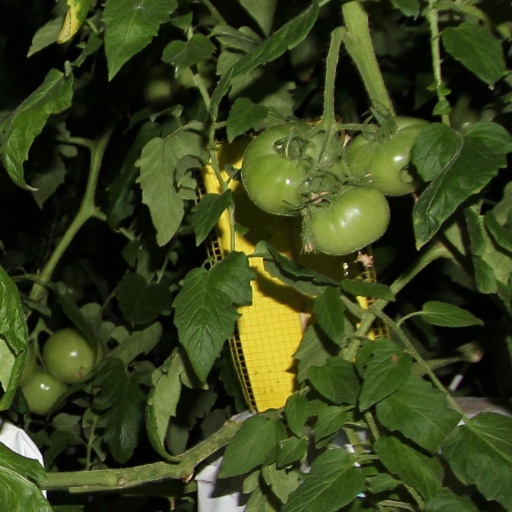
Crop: tomato